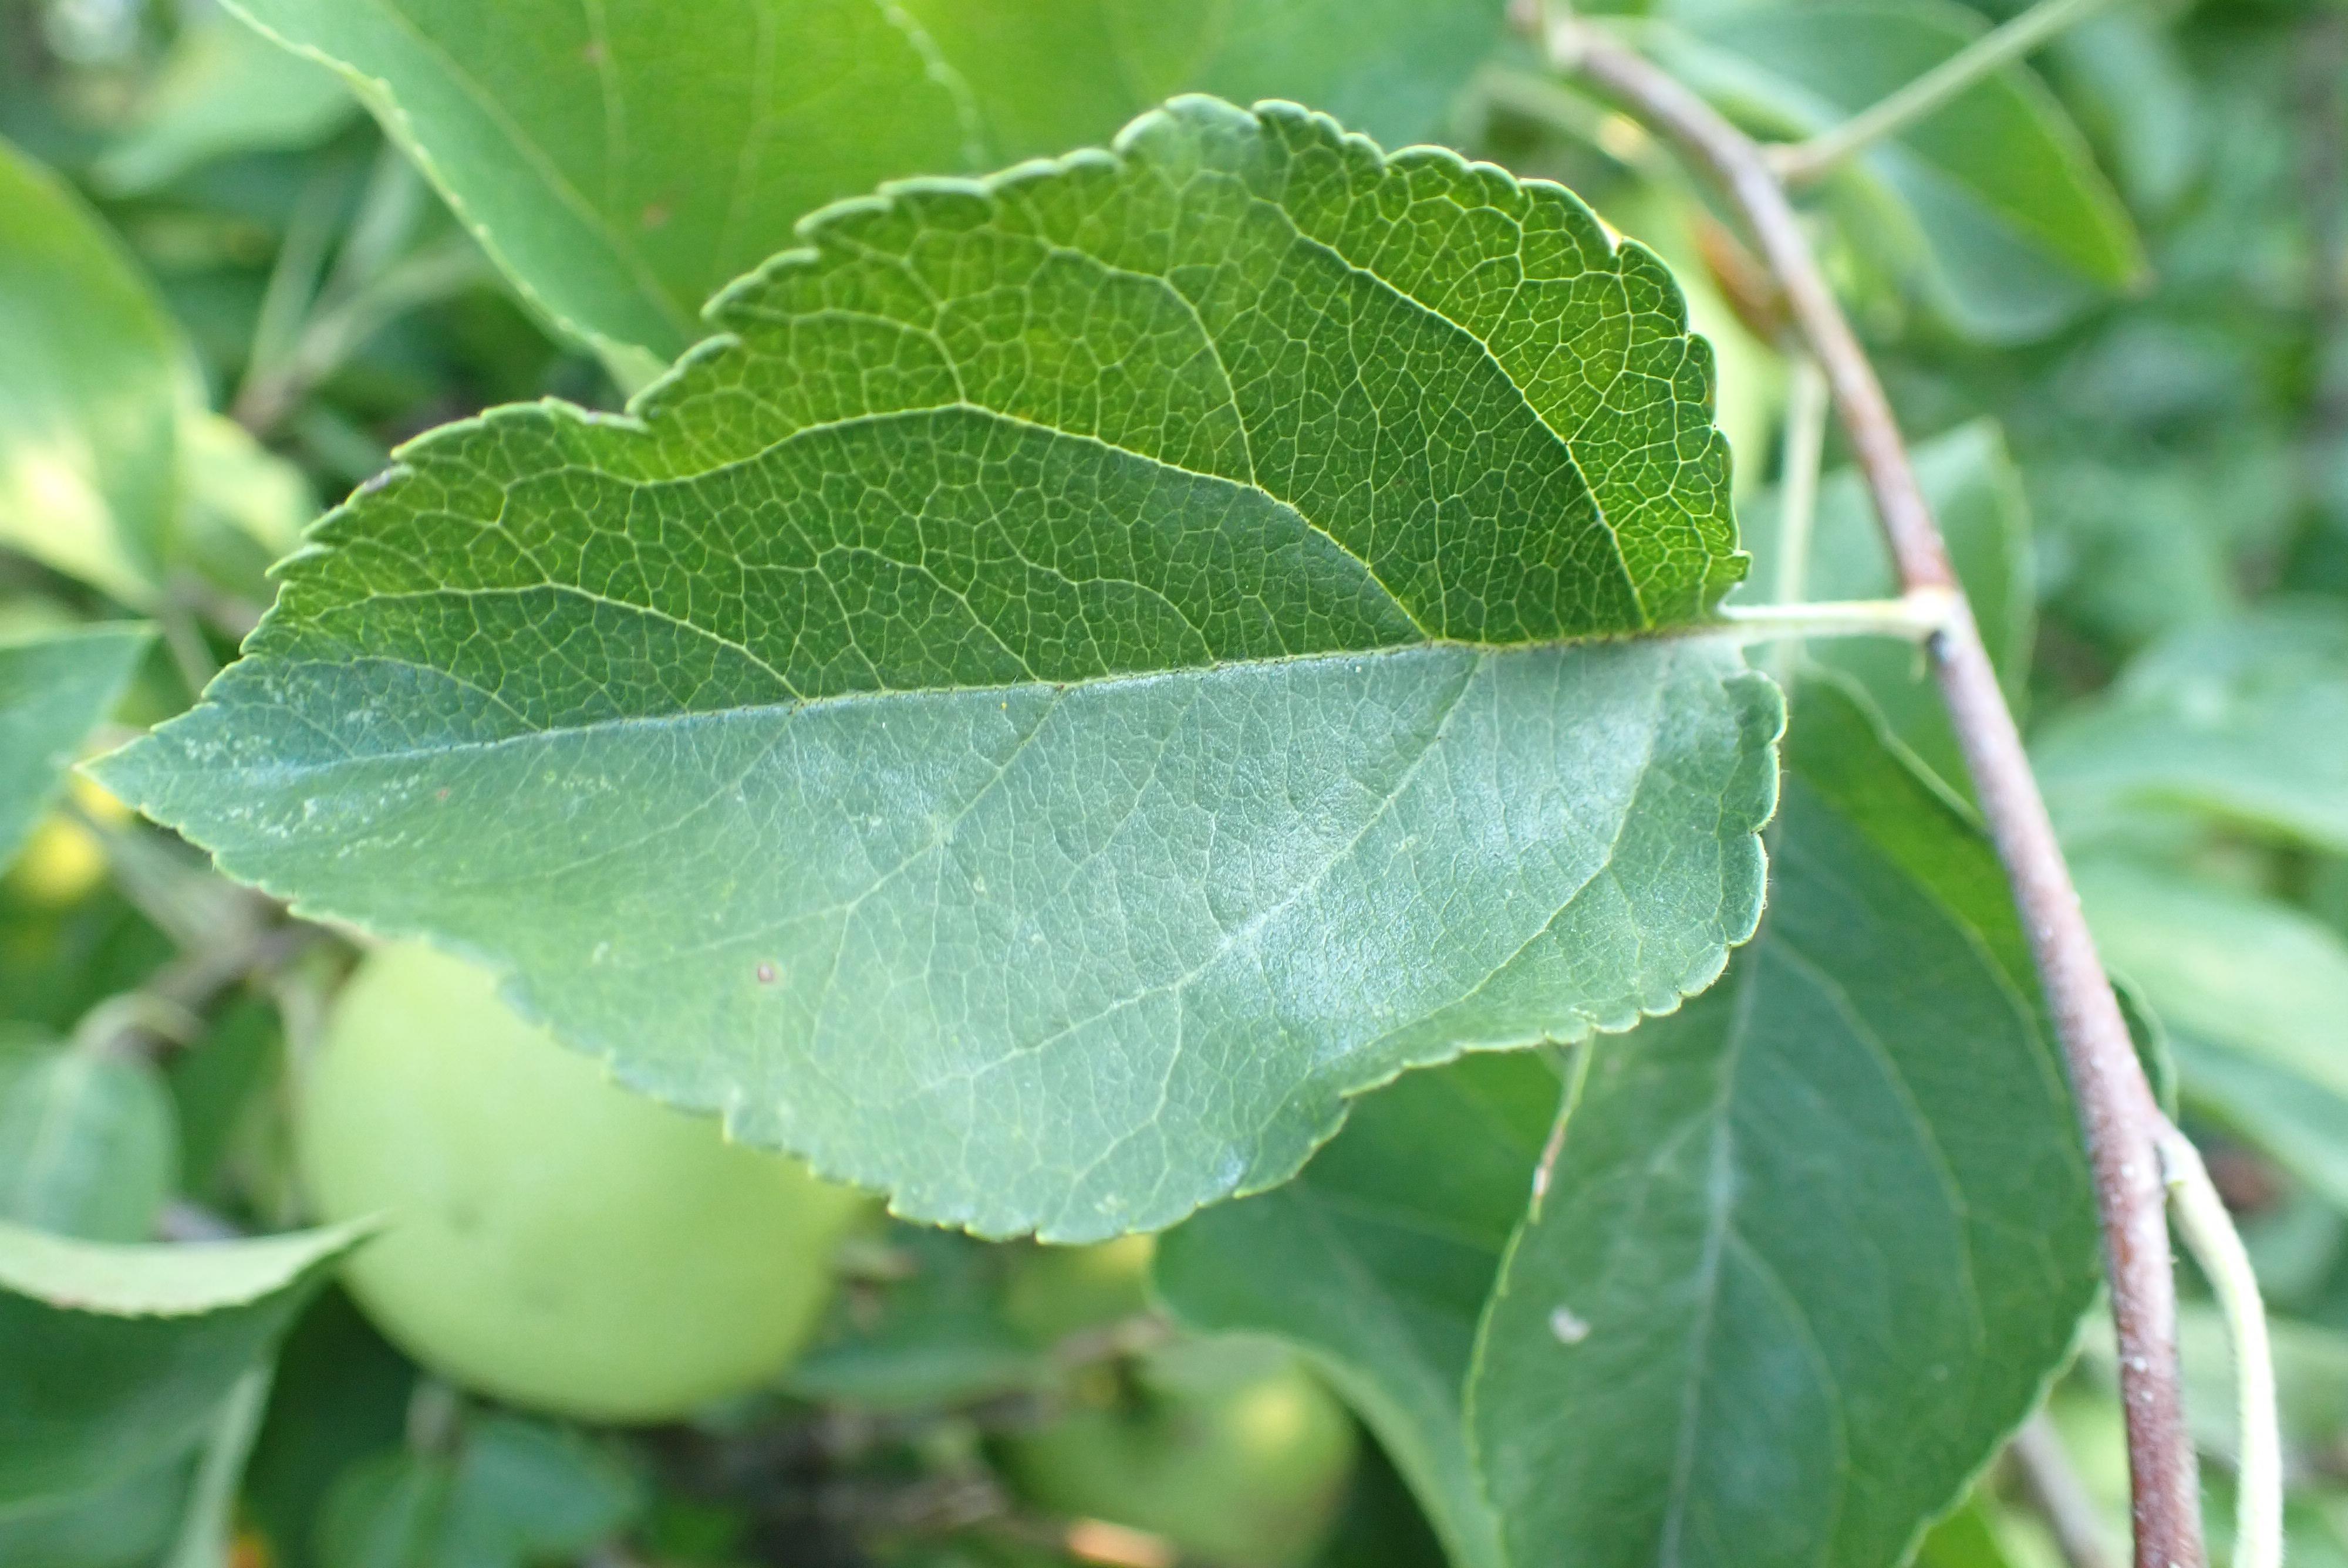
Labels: powdery_mildew